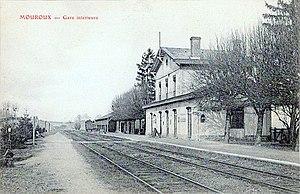
La gare de Mouroux, vers 1900, avec une double voie et un bâtiment voyageurs.
La gare de Mouroux est une gare ferroviaire française de la ligne de Gretz-Armainvilliers à Sézanne, située sur le territoire de la commune de Mouroux, dans le département de Seine-et-Marne, en région Île-de-France.